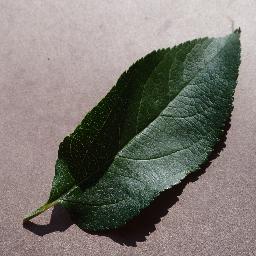
Label: Apple___healthy